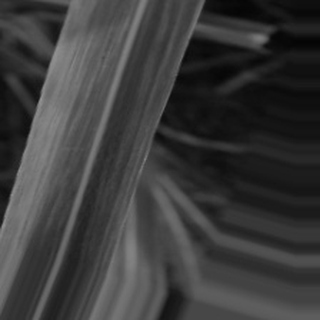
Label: sugarcane_bacterial_blight